History of Málaga

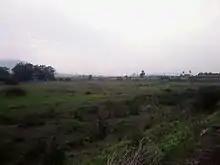
Archaeological site of Cerro del Villar

The history of Málaga, shaped by the city's location in southern Spain on the western shore of the Mediterranean Sea, spans about 2,800 years, making it one of the oldest cities in the world. The first inhabitants to settle the site may have been the Bastetani, an ancient Iberian tribe. The Phoenicians founded their colony of Malaka ("Málaka") about 770BC. From the 6th centuryBC, it was under the hegemony of Carthage in present-day Tunisia. From 218BC, Malaca was ruled by the Roman Republic; it was federated with the Roman Empire at the end of the 1st century during the reign of Domitian. Thereafter it was governed under its own municipal code, the "Lex Flavia Malacitana", which granted free-born persons the privileges of Roman citizenship.